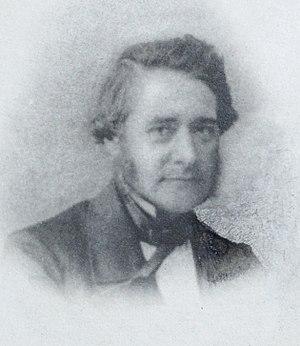
Benjamin Lafaye vers 1860
Pierre-Benjamin Lafaye est un philologue français, né au Mont-Saint-Sulpice dans l’Yonne le 6 juillet 1809 et mort le 5 janvier 1867.